Beheadings of Moca

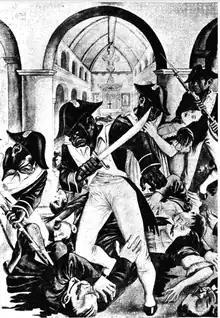

After crossing into Santo Domingo, a contingent of forces 2000 strong, led by Henri Christophe, had their march the capital opposed by the frontier forces of Santiago, despite their numbering only 200 men. The ensuing battle resulted in the total destruction of the smaller force, the men taken prisoner being beheaded and the town itself being sacked. Those that fled to Moca were initially granted clemency on the condition that they no longer oppose the movement of Dessalines's army. Once the various forces met up on the outskirts of the capital, they found the city of 6000 had been fortified in anticipation of their attack, with all of the 2000 French soldiers on the island on the defense. They put the town to siege for three weeks, but upon seeing a local French fleet upon the horizon sail in the direction of Haiti, Dessalines broke off the assault, and rush to the defense of the country in the anticipation of a renewed French invasion. Dessalines instead opted to raze various towns to deprive the French of militarily useful materiel.